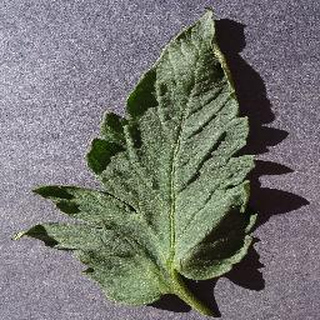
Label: healthy_tomato